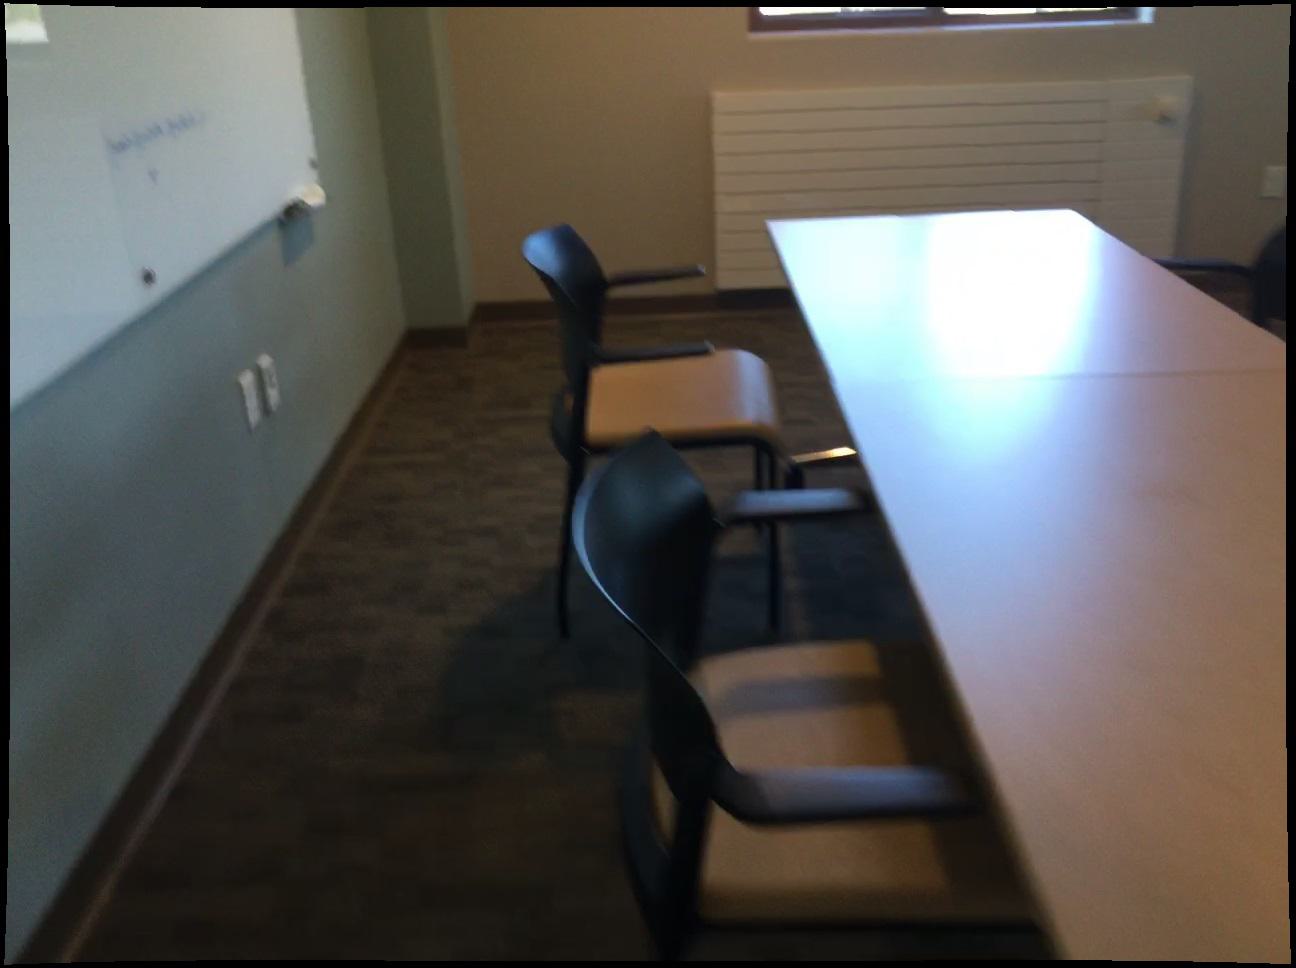
Question: In the image, there is the blackboard. Pinpoint several points within the vacant space situated left of the blackboard from the world's perspective. Your final answer should be formatted as a list of tuples, i.e. [(x1, y1), ...], where each tuple contains the x and y coordinates of a point satisfying the conditions above. The coordinates should be between 0 and 1, indicating the normalized pixel locations of the points.
Answer: [(0.201, 0.318), (0.188, 0.843), (0.071, 0.931), (0.228, 0.458), (0.193, 0.378), (0.211, 0.305), (0.215, 0.344), (0.221, 0.579), (0.160, 0.926), (0.204, 0.619), (0.235, 0.316), (0.237, 0.542), (0.106, 0.442), (0.106, 0.586), (0.167, 0.363), (0.117, 0.490), (0.231, 0.244), (0.245, 0.227), (0.123, 0.419), (0.198, 0.283), (0.224, 0.253), (0.211, 0.773), (0.082, 0.626), (0.216, 0.262), (0.081, 0.423), (0.067, 0.493), (0.025, 0.852), (0.250, 0.661), (0.164, 0.582), (0.120, 0.668), (0.178, 0.307), (0.179, 0.347), (0.045, 0.523), (0.151, 0.439), (0.088, 0.466), (0.147, 0.517), (0.229, 0.281), (0.021, 0.630), (0.062, 0.782), (0.093, 0.721), (0.114, 0.383), (0.074, 0.553), (0.155, 0.335), (0.199, 0.513), (0.023, 0.725), (0.251, 0.510), (0.225, 0.330), (0.020, 0.556), (0.180, 0.397), (0.204, 0.361)]